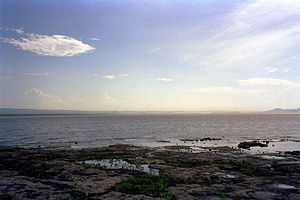
Managua-søen
Managua-søen set fra Tipitapa
Managua-søen er en sø i det mellemamerikanske land Nicaragua. Den er omkring 65 km lang og 25 km bred.